Adoption of Chinese literary culture

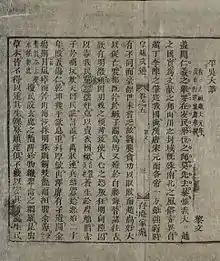
Bình Ngô đại cáo ('Great Proclamation upon the Pacification of the Wu', 1428) written by Nguyễn Trãi in Literary Chinese

Documents that survive from the early Lý dynasty include the "Edict on the Transfer of the Capital" (to Hanoi) from 1010.